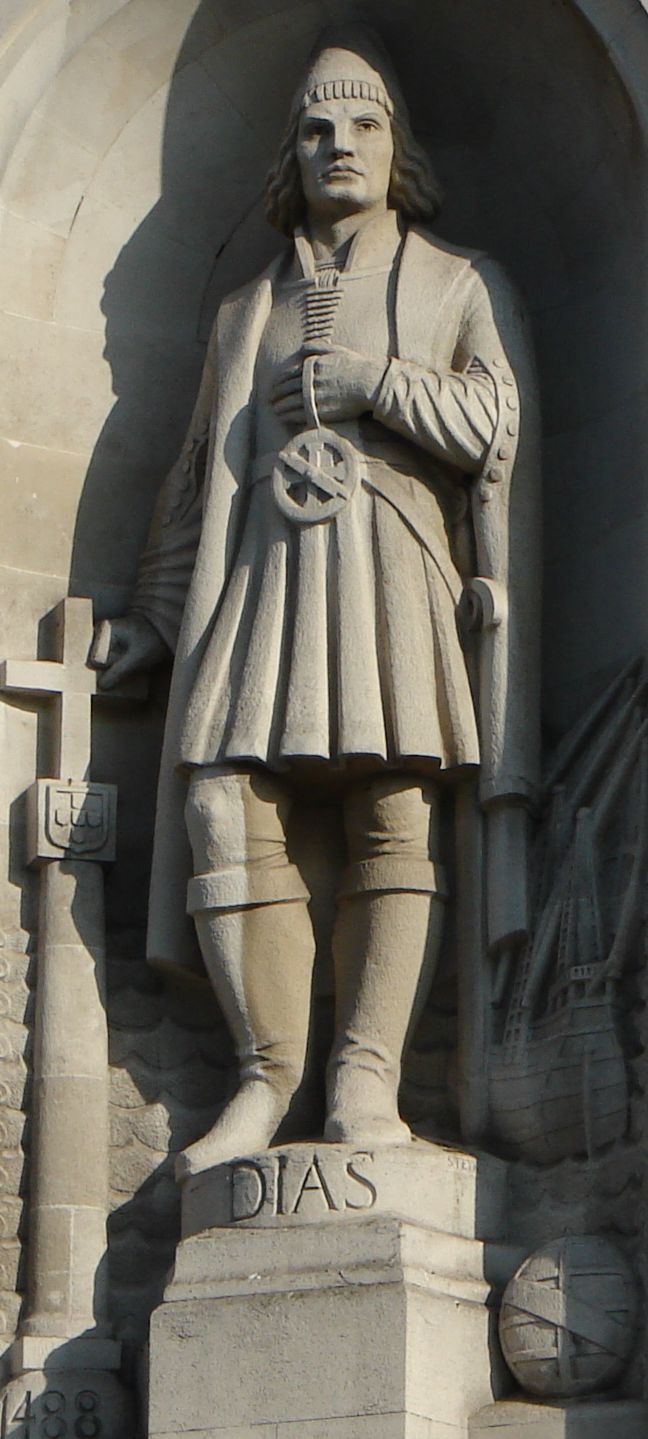
บาร์ตูลูเมว ดีอัช

| name = บาร์ตูลูเมว ดีอัช
| image = Bartolomeu Dias, South Africa House (cut).JPG
| caption = อนุสาวรีย์ของบาร์ตูลูเมว ดีอัช ที่ลอนดอน
| birth_date = ค.ศ.1450
| birth_place = Algarve, ราชอาณาจักรโปรตุเกส
| death_date = 29 พฤษภาคม ค.ศ.1500 (ประมาณ 50 ปี)
| death_place = แหลมกู๊ดโฮป
| nationality = ชาวโปรตุเกส|โปรตุเกส
| occupation = นักเดินเรือและนักสำรวจ
| known_for = ชาวยุโรปคนแรกที่เดินทางถึงใต้สุดของแอฟริกา
บาร์ตูลูเมว ดีอัช (; ประมาณ 1451 – 29 พฤษภาคม ค.ศ. 1500) ขุนนางแห่งราชสำนักโปรตุเกส เป็นนักสำรวจชาวโปรตุเกส เขาแล่นเรือไปถึงแหลมใต้สุดของแอฟริกาในปี ค.ศ. 1488 เป็นชาวยุโรปคนแรกที่ทราบว่าทำสำเร็จ แล้วได้ตั้งชื่อว่า "แหลมพายุ"
บาร์ตูลูเมว ดีอัชเป็นอัศวินแห่งราชสำนัก และต้นหนเรือรบเซากริชตอเวา (นักบุญคริสโตเฟอร์) พระเจ้าจอห์นที่ 2 แห่งโปรตุเกสทรงแต่งตั้งให้เขานำคณะสำรวจแล่นรอบใต้สุดของทวีปแอฟริกาด้วยหวังจะพบเส้นทางการค้าสู่อินเดีย เมื่อวันที่ 10 ตุลาคม ค.ศ. 1487 เมื่อวันที่ 3 กุมภาพันธ์ ค.ศ. 1488 เขาแล่นเรืออ้อมแหลมกู๊ดโฮป และแล่นเรือต่อไปทางตะวันออก และเข้าเขตน่านน้ำที่ปัจจุบันคืออ่าวมอสเซล
หมวดหมู่:บุคคลที่เกิดในคริสต์ทศวรรษ 1450
หมวดหมู่:นักสำรวจชาวโปรตุเกส
หมวดหมู่:ยุคแห่งการสำรวจ
หมวดหมู่:บุคคลจากเขตฟารู